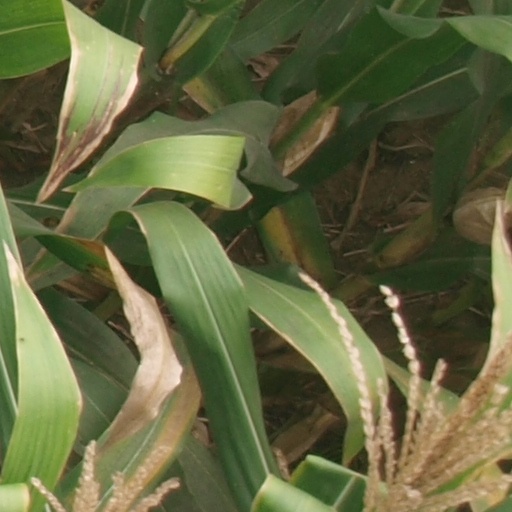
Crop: maize; corn